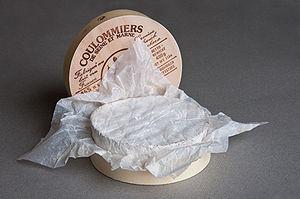
Ce fromage est un coulommiers au lait cru produit en Seine-et-Marne (France).
Les bries sont une importante famille de fromages à pâte molle à croûte fleurie, originaire de la région française de Brie.
La Seine-et-Marne est un département français de la région Île-de-France. Il tire son nom du fleuve Seine et de la rivière Marne. L'Insee et la Poste lui attribuent le code 77. Le département comptait 1 403 997 habitants selon le dernier recensement de 2017. Ses habitants sont les Seine-et-Marnais.
Couvrant la moitié de l'Île-de-France, la Seine-et-Marne dispose d'une réelle qualité d'offre culturelle et touristique : châteaux, musées, villages de caractère et d'artistes témoignent de la richesse de son passé culturel et artistique.
Le coulommiers est un fromage au lait de vache, à pâte molle, non pressée et non cuite, composé de 45 à 50 % de matières grasses originaire de Coulommiers, apparenté au Brie, même s'il n'est plus produit dans la ville depuis longtemps.